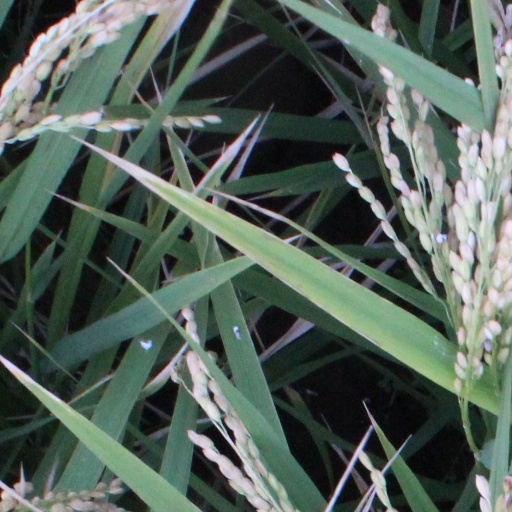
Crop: rice